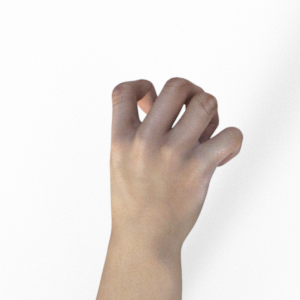
Label: rock